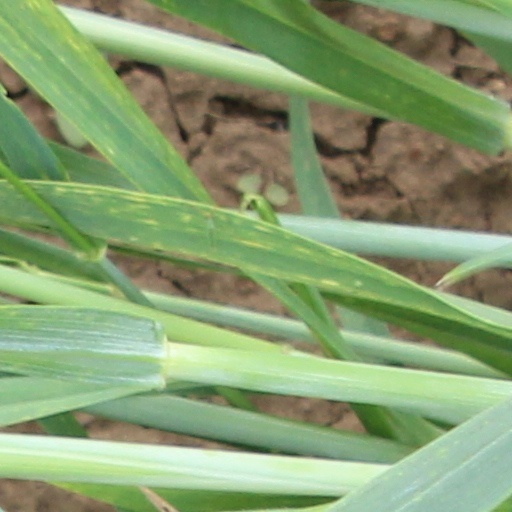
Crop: wheat